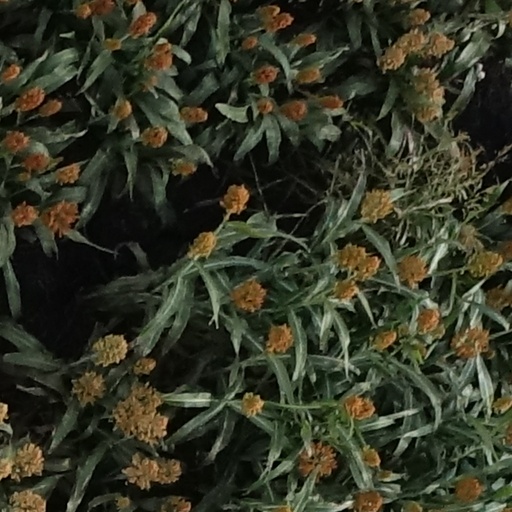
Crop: sorghum